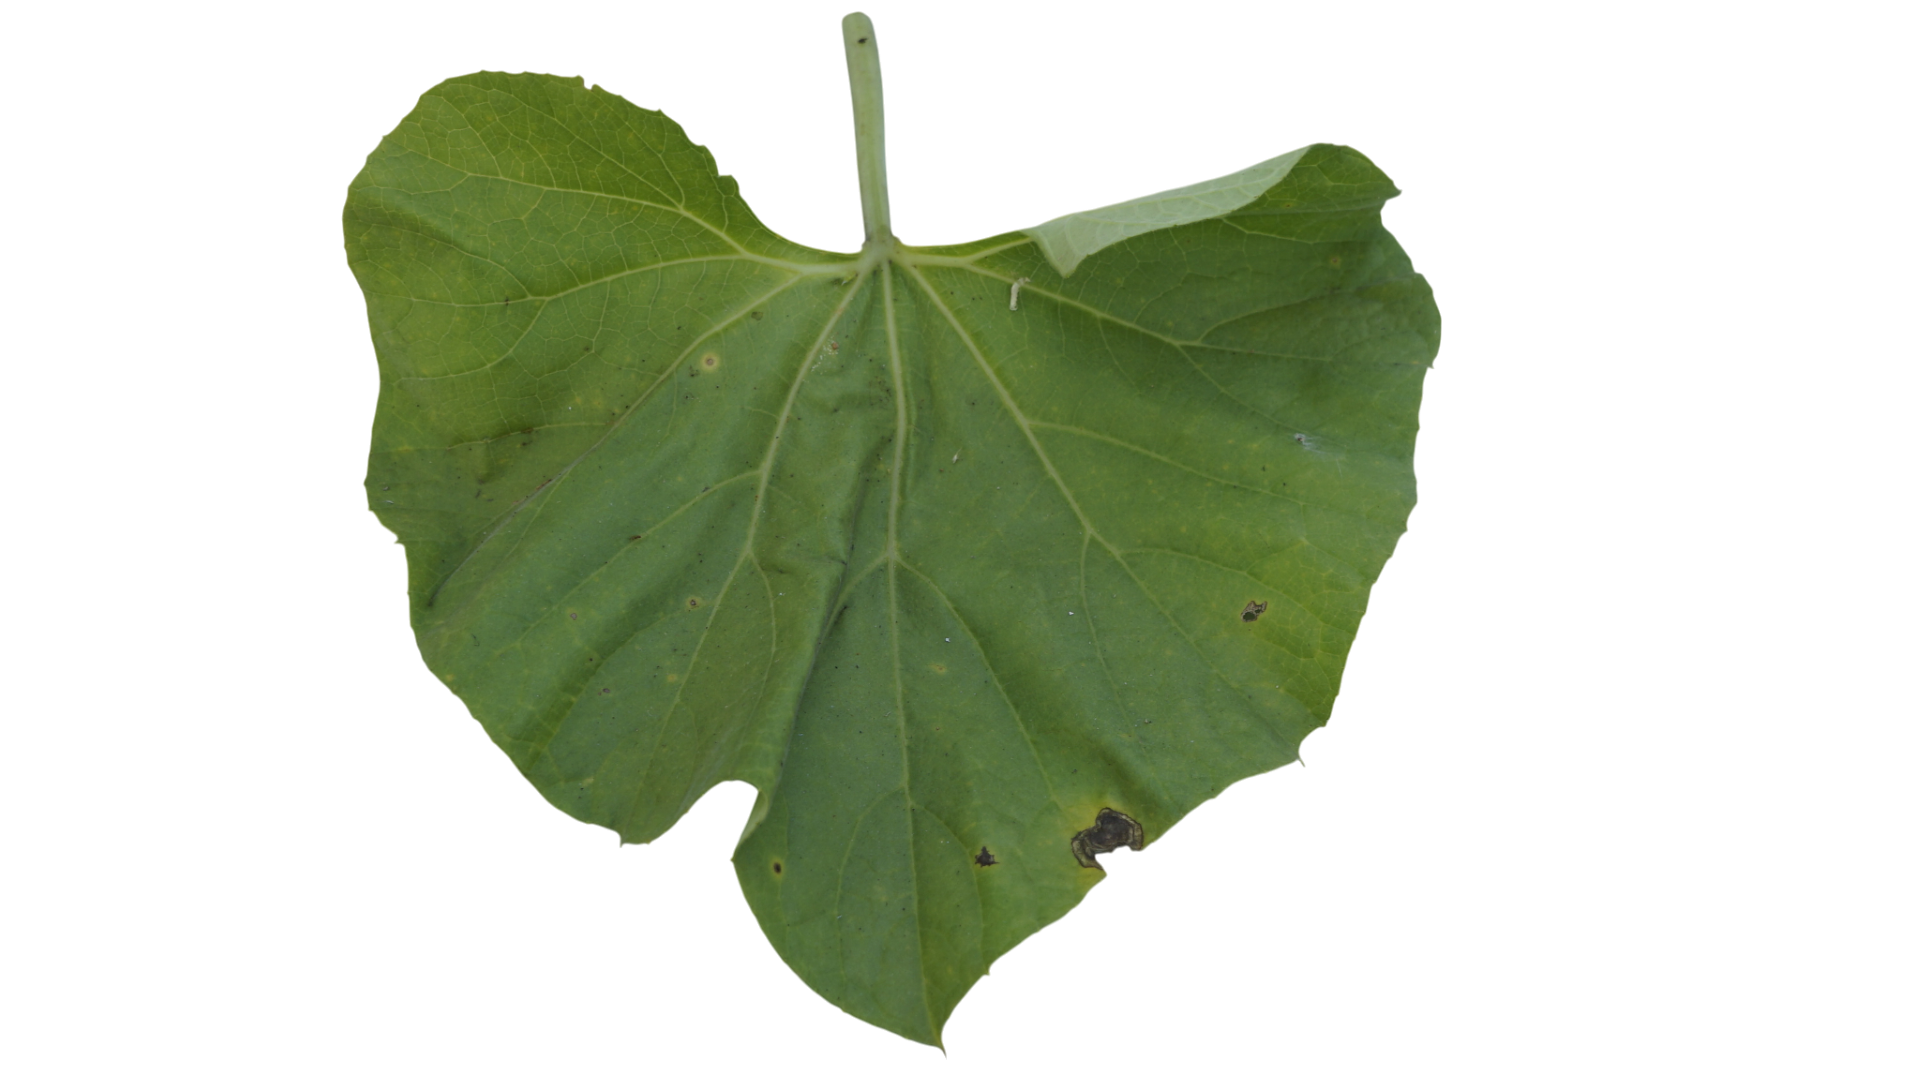
Crop: Bottle Gourd
Label: Early_Alternaria_Leaf_Blight